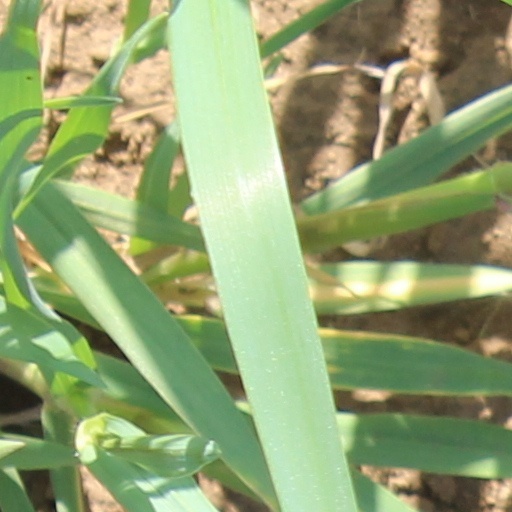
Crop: wheat